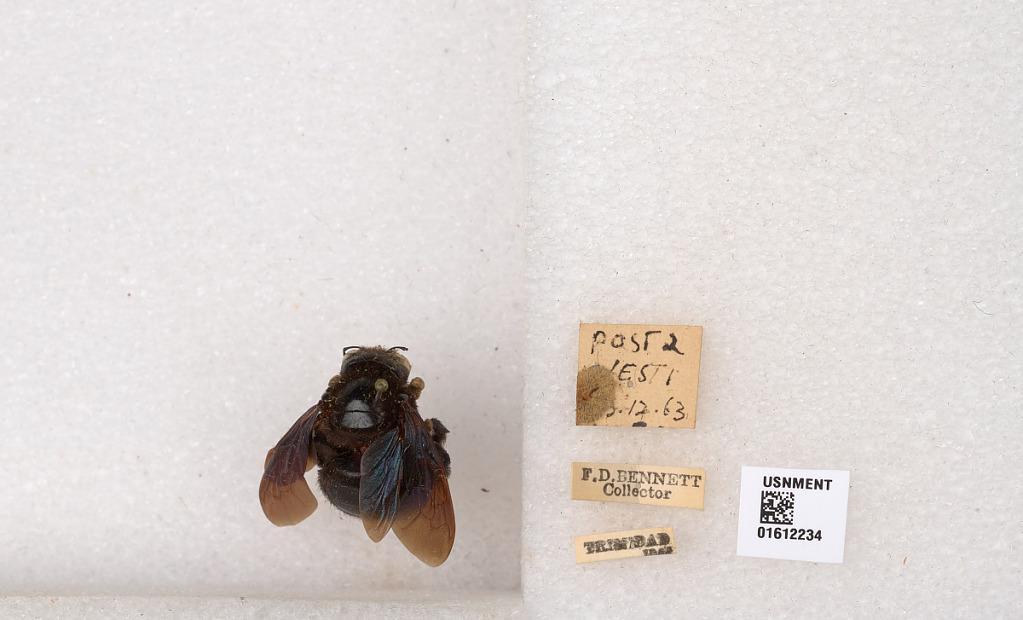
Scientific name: Xylocopa (Neoxylocopa) transitoria Pérez
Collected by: F. Bennett
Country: Trinidad and Tobago
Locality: Trinidad